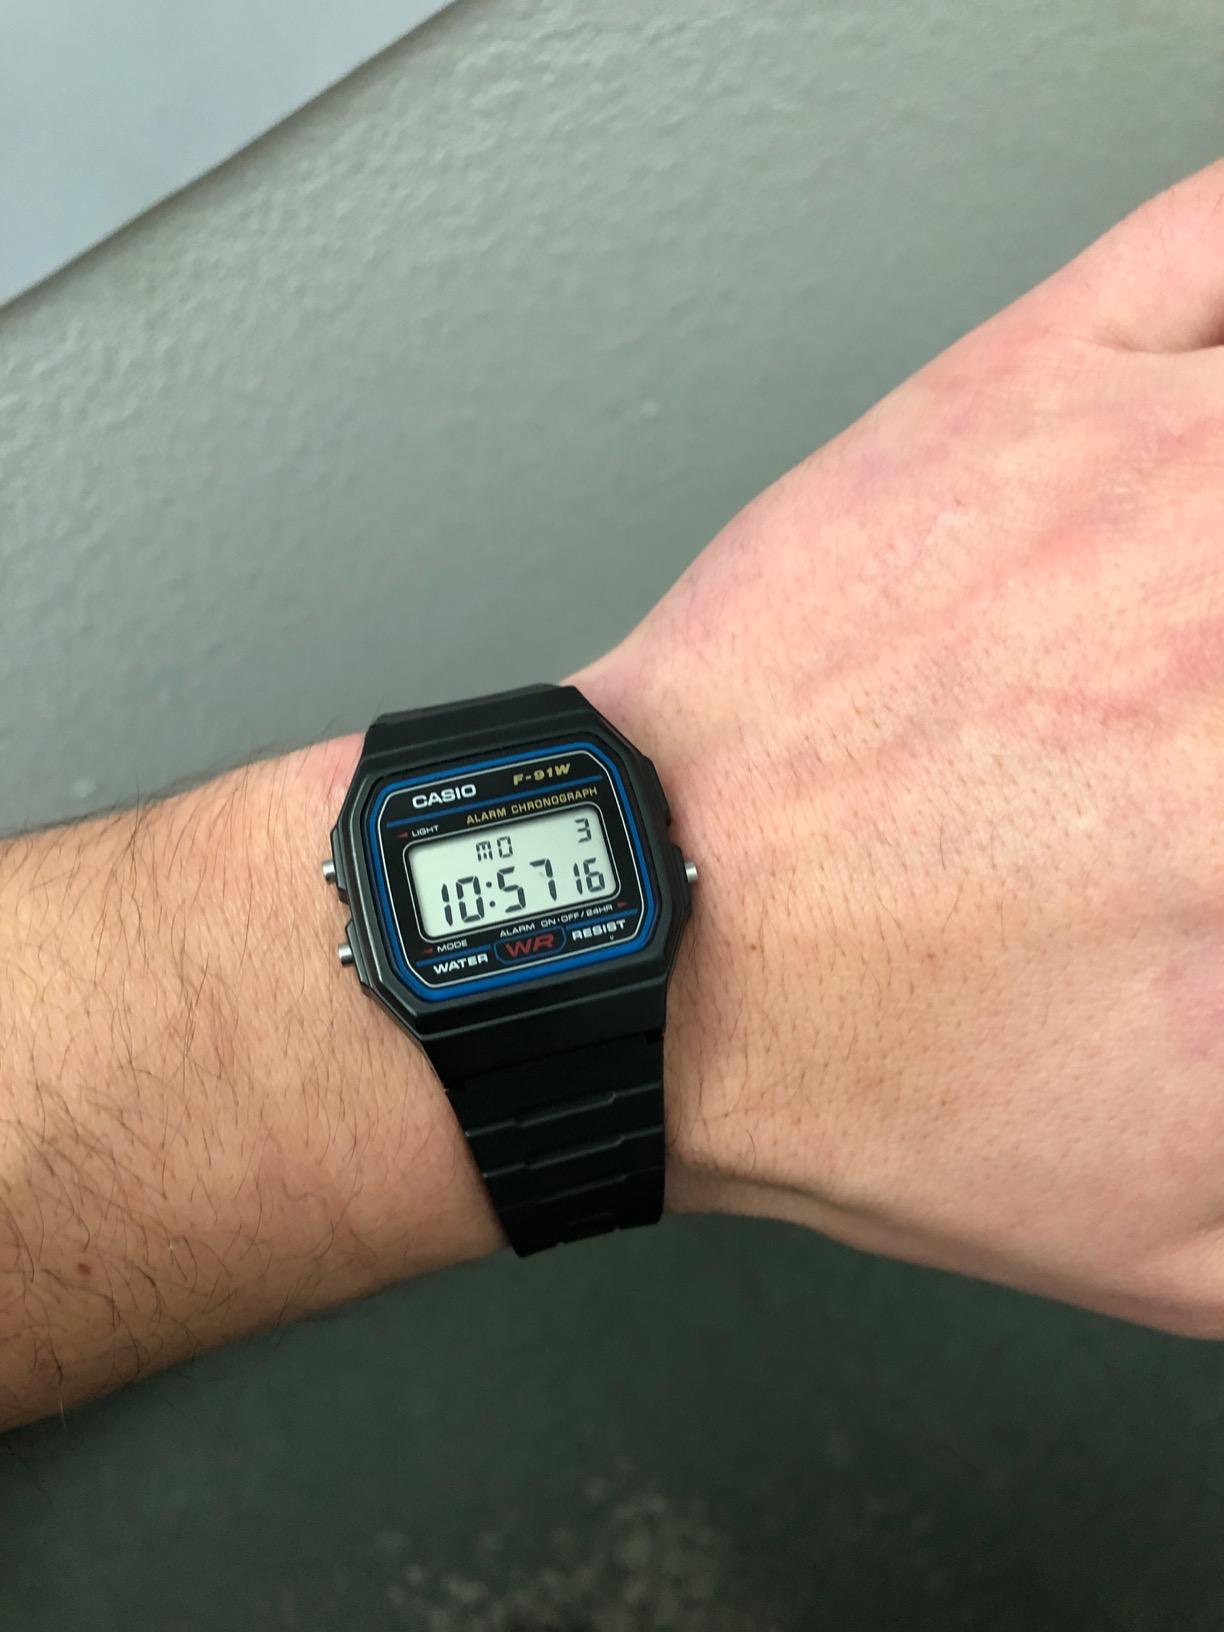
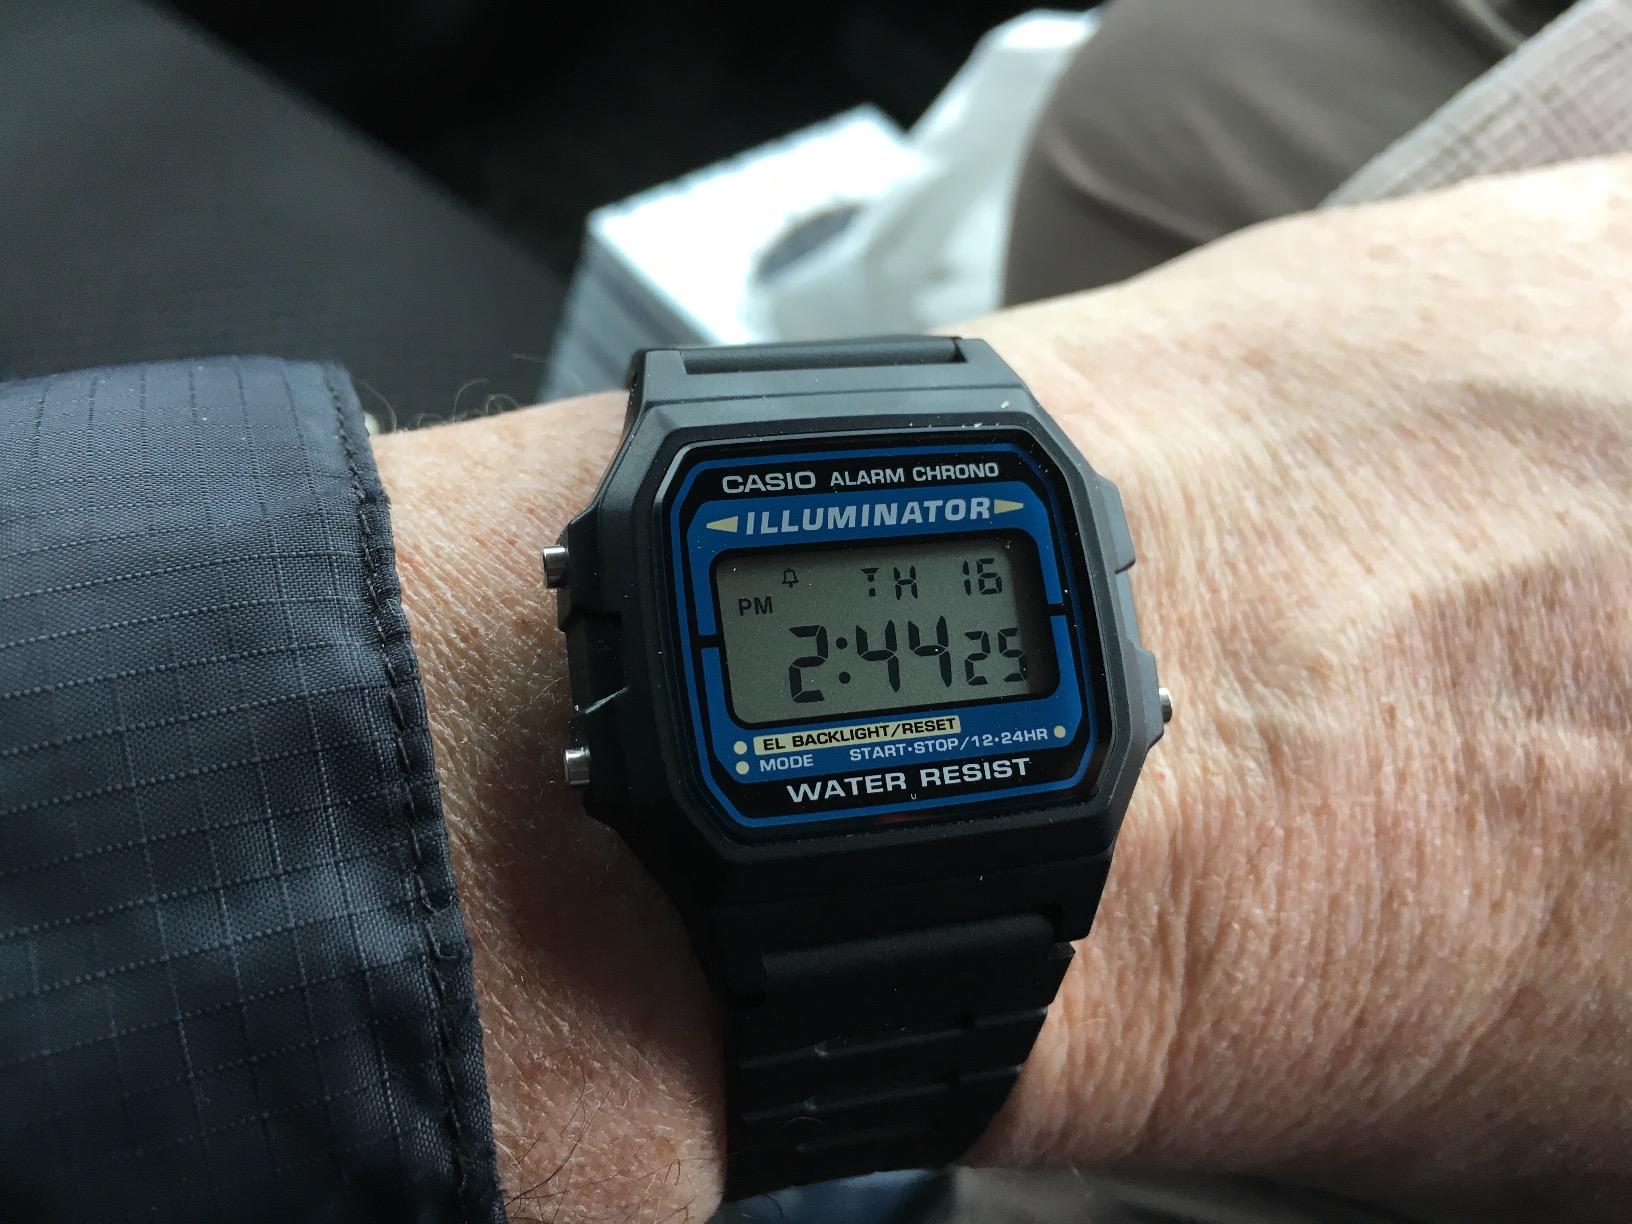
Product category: accessories_watch
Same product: no